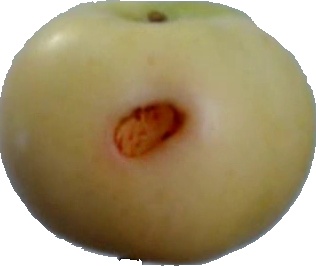
Label: apple_6